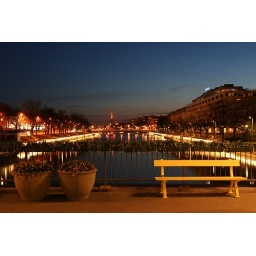
Walk bridge over river Aura and nice city view.